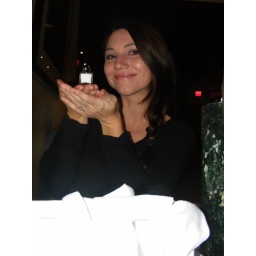
Nothing in the world makes me life happier than this very tiny bottle of white substance